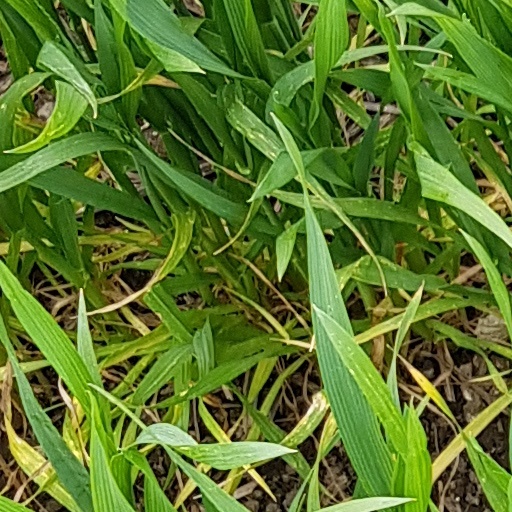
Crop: wheat